George Drewry

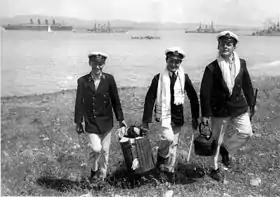
Drewry (right) with fellow midshipmen Wilfred St. Aubyn Malleson and Greg Russell on Imbros. Photo by Ernest Brooks.

George Leslie Drewry (3 November 1894 – 2 August 1918) was an English recipient of the Victoria Cross, the highest and most prestigious award for gallantry in the face of the enemy that can be awarded to British and Commonwealth forces.